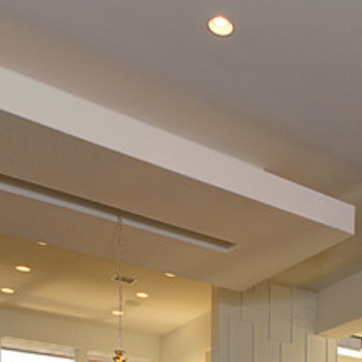
Material: painted